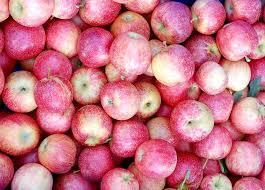
Label: apples